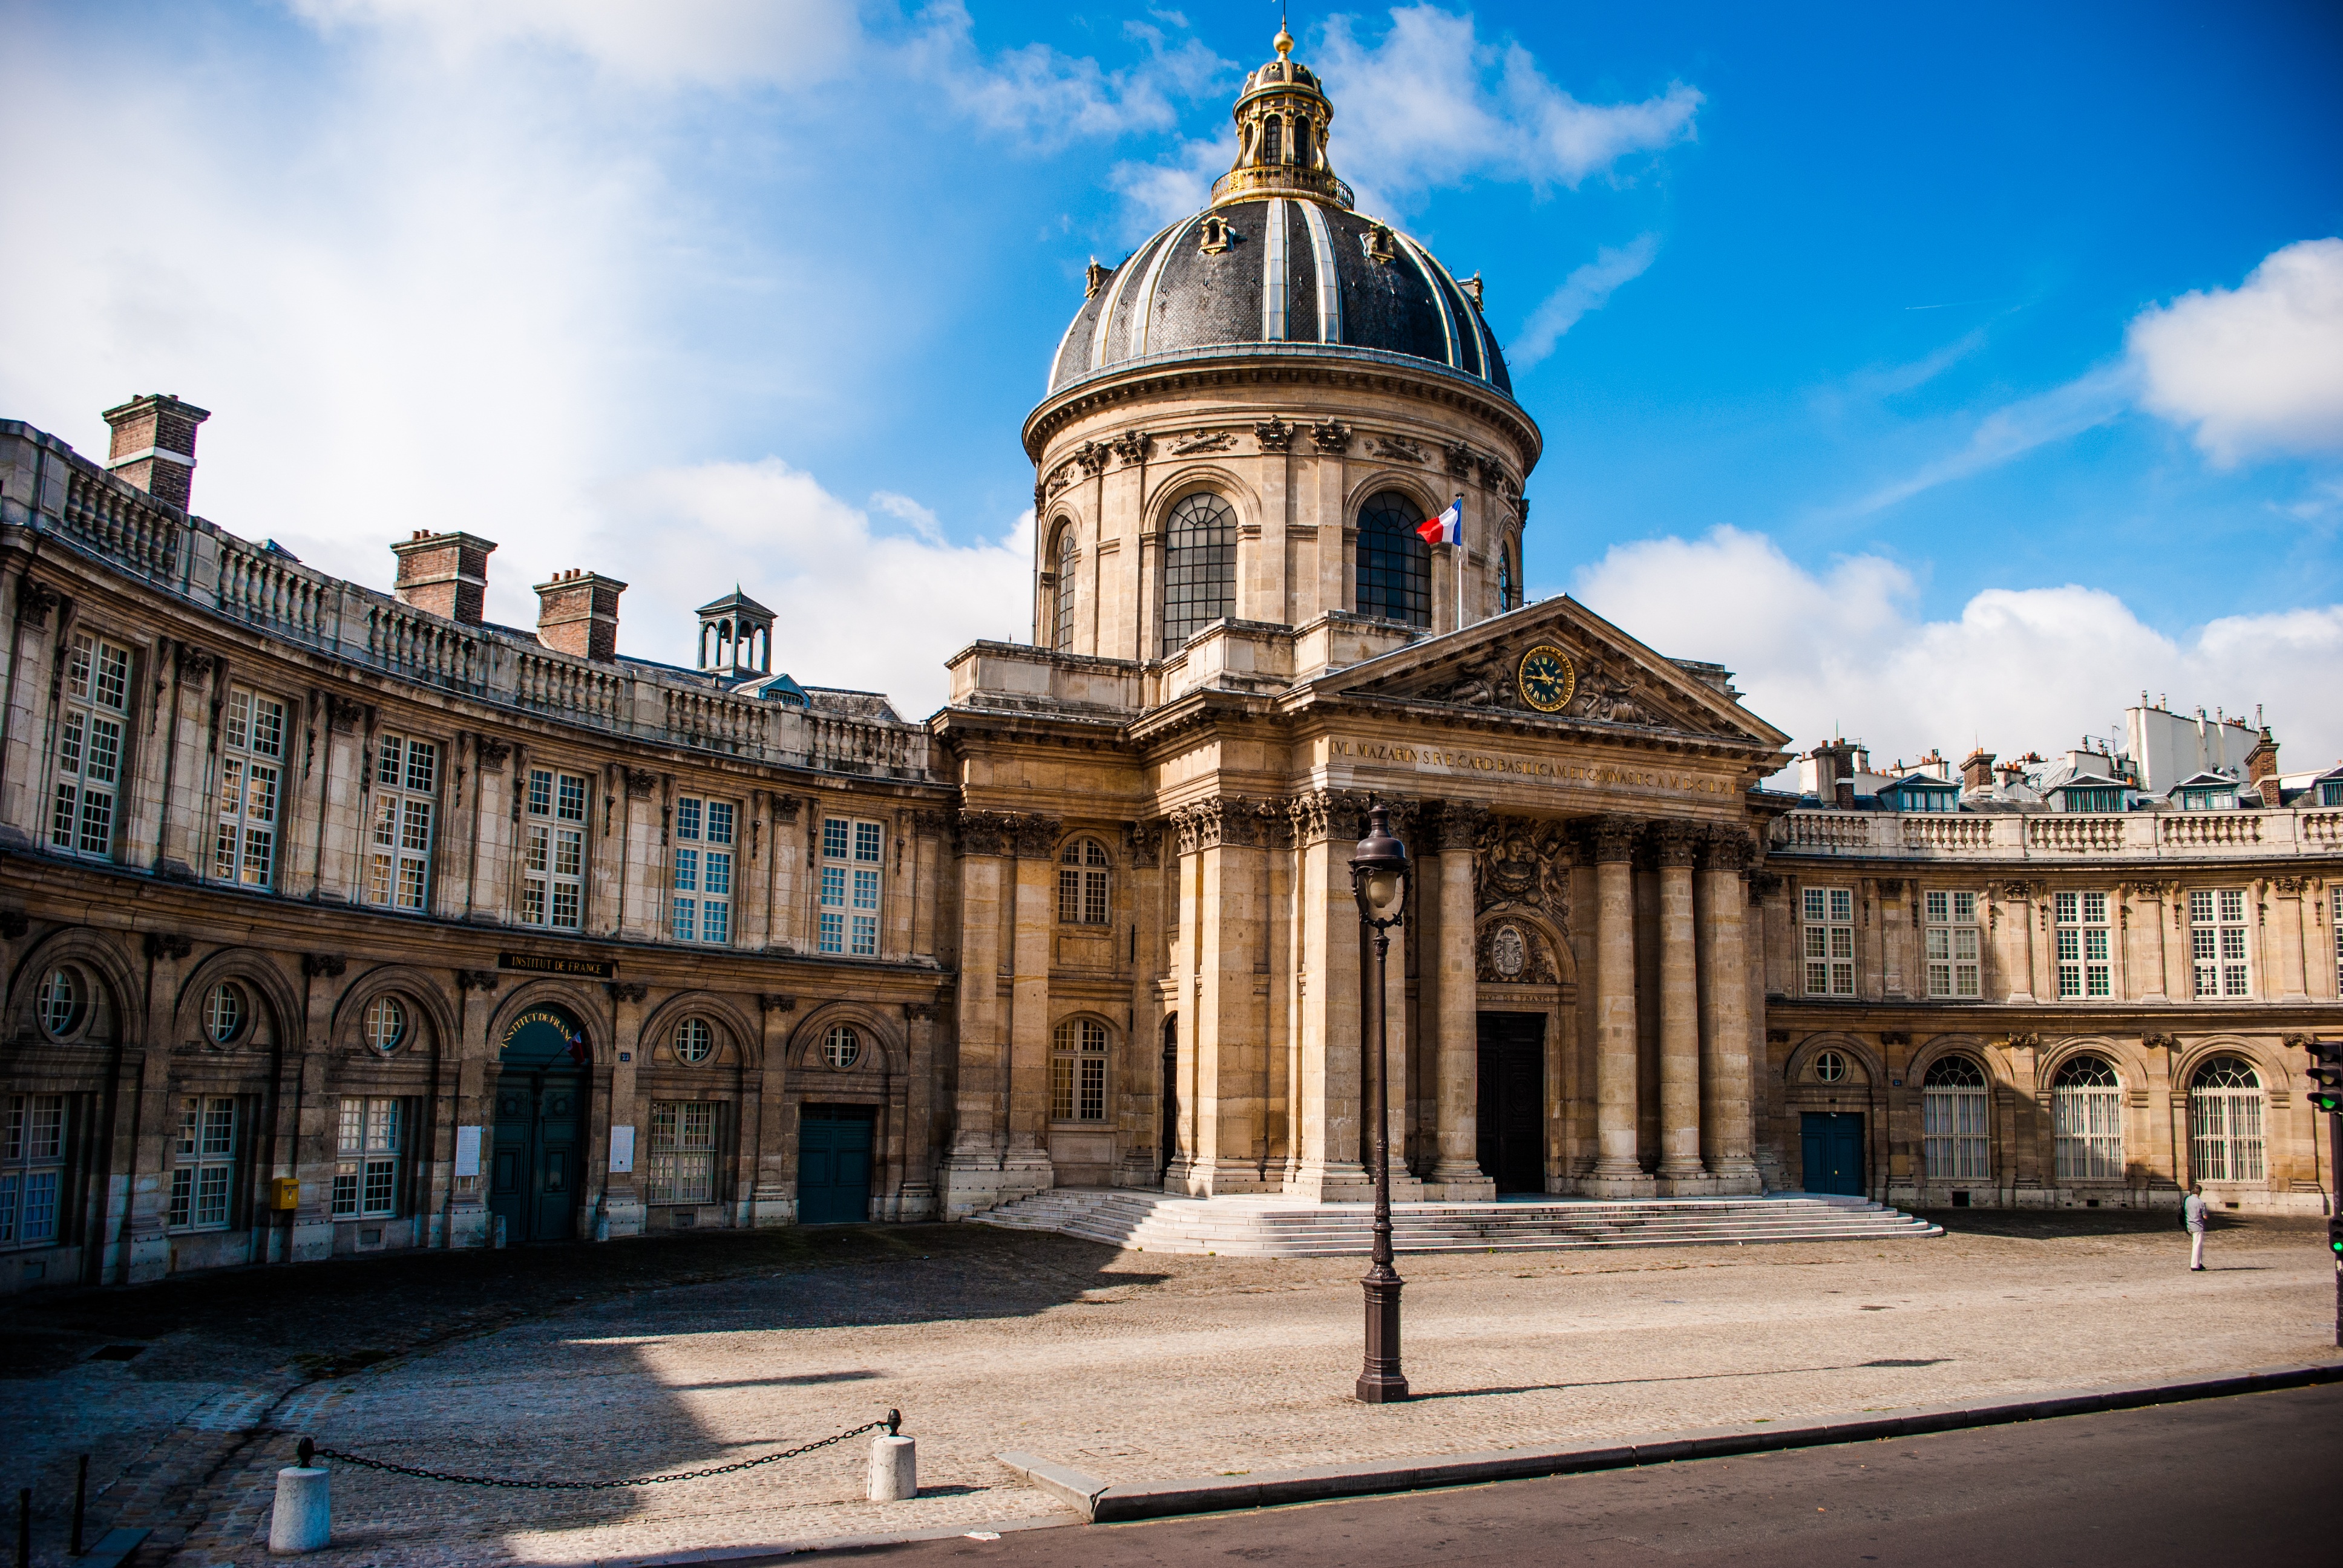
architecture, town, building, palace, paris, cityscape, plaza, landmark, facade, synagogue, town square, basilica, dome, ancient history, human settlement, mazarine library